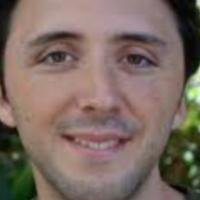
Age group: age 31-40